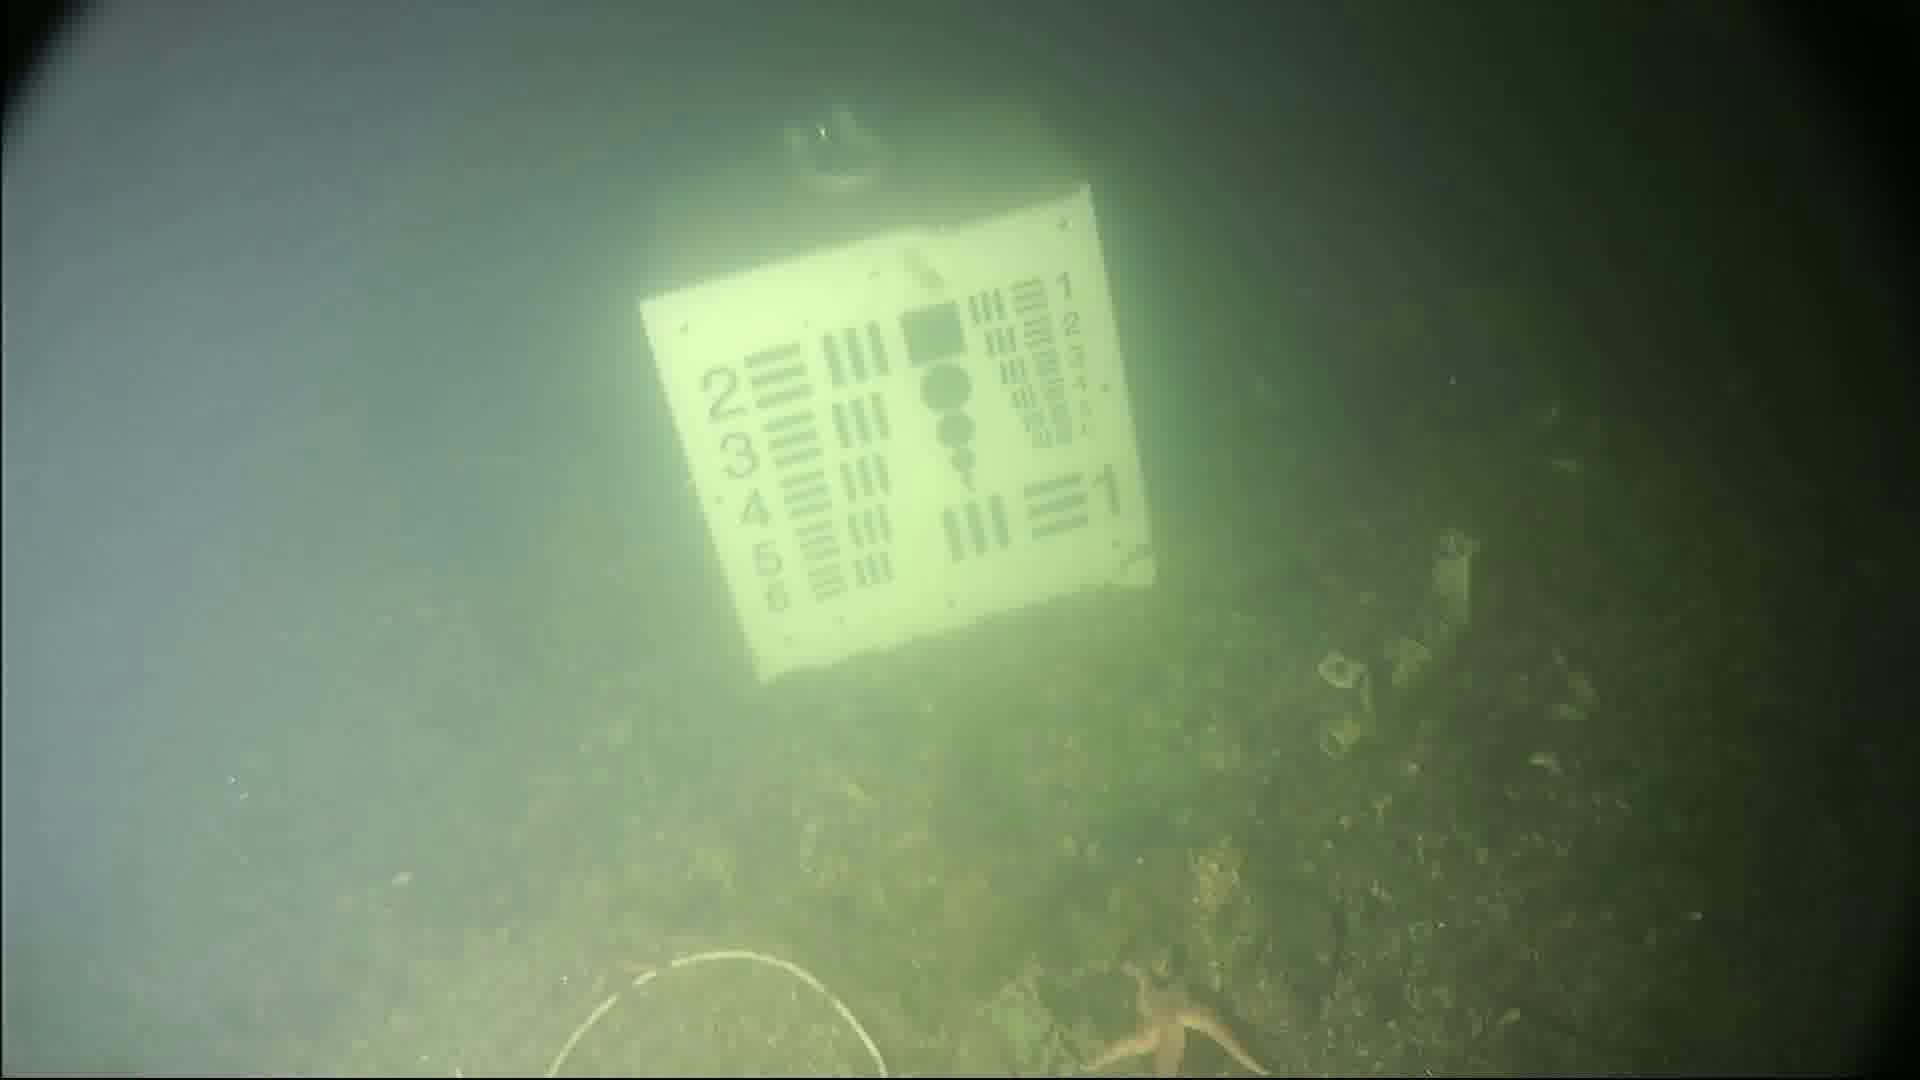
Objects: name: starfish
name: crab